Tzipi Livni

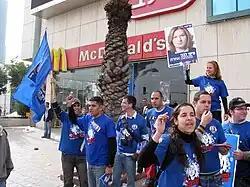
Kadima youth activists, 2009

In February 2009 Israel held elections for the Knesset. Livni, foreign minister and head of the Kadima party, campaigned against Benjamin Netanyahu of the Likud party to lead the new government. While election results gave Kadima the most seats in the Knesset, parties to the right in Israel's political spectrum gained enough seats that a coalition government under Kadima leadership was unlikely. As a result, Israeli president Shimon Peres asked Netanyahu and Likud (which received one fewer seat than Kadima in the elections) to form a government; this was the first time in Israel's history that the party with the most seats was not asked to attempt to form a government.